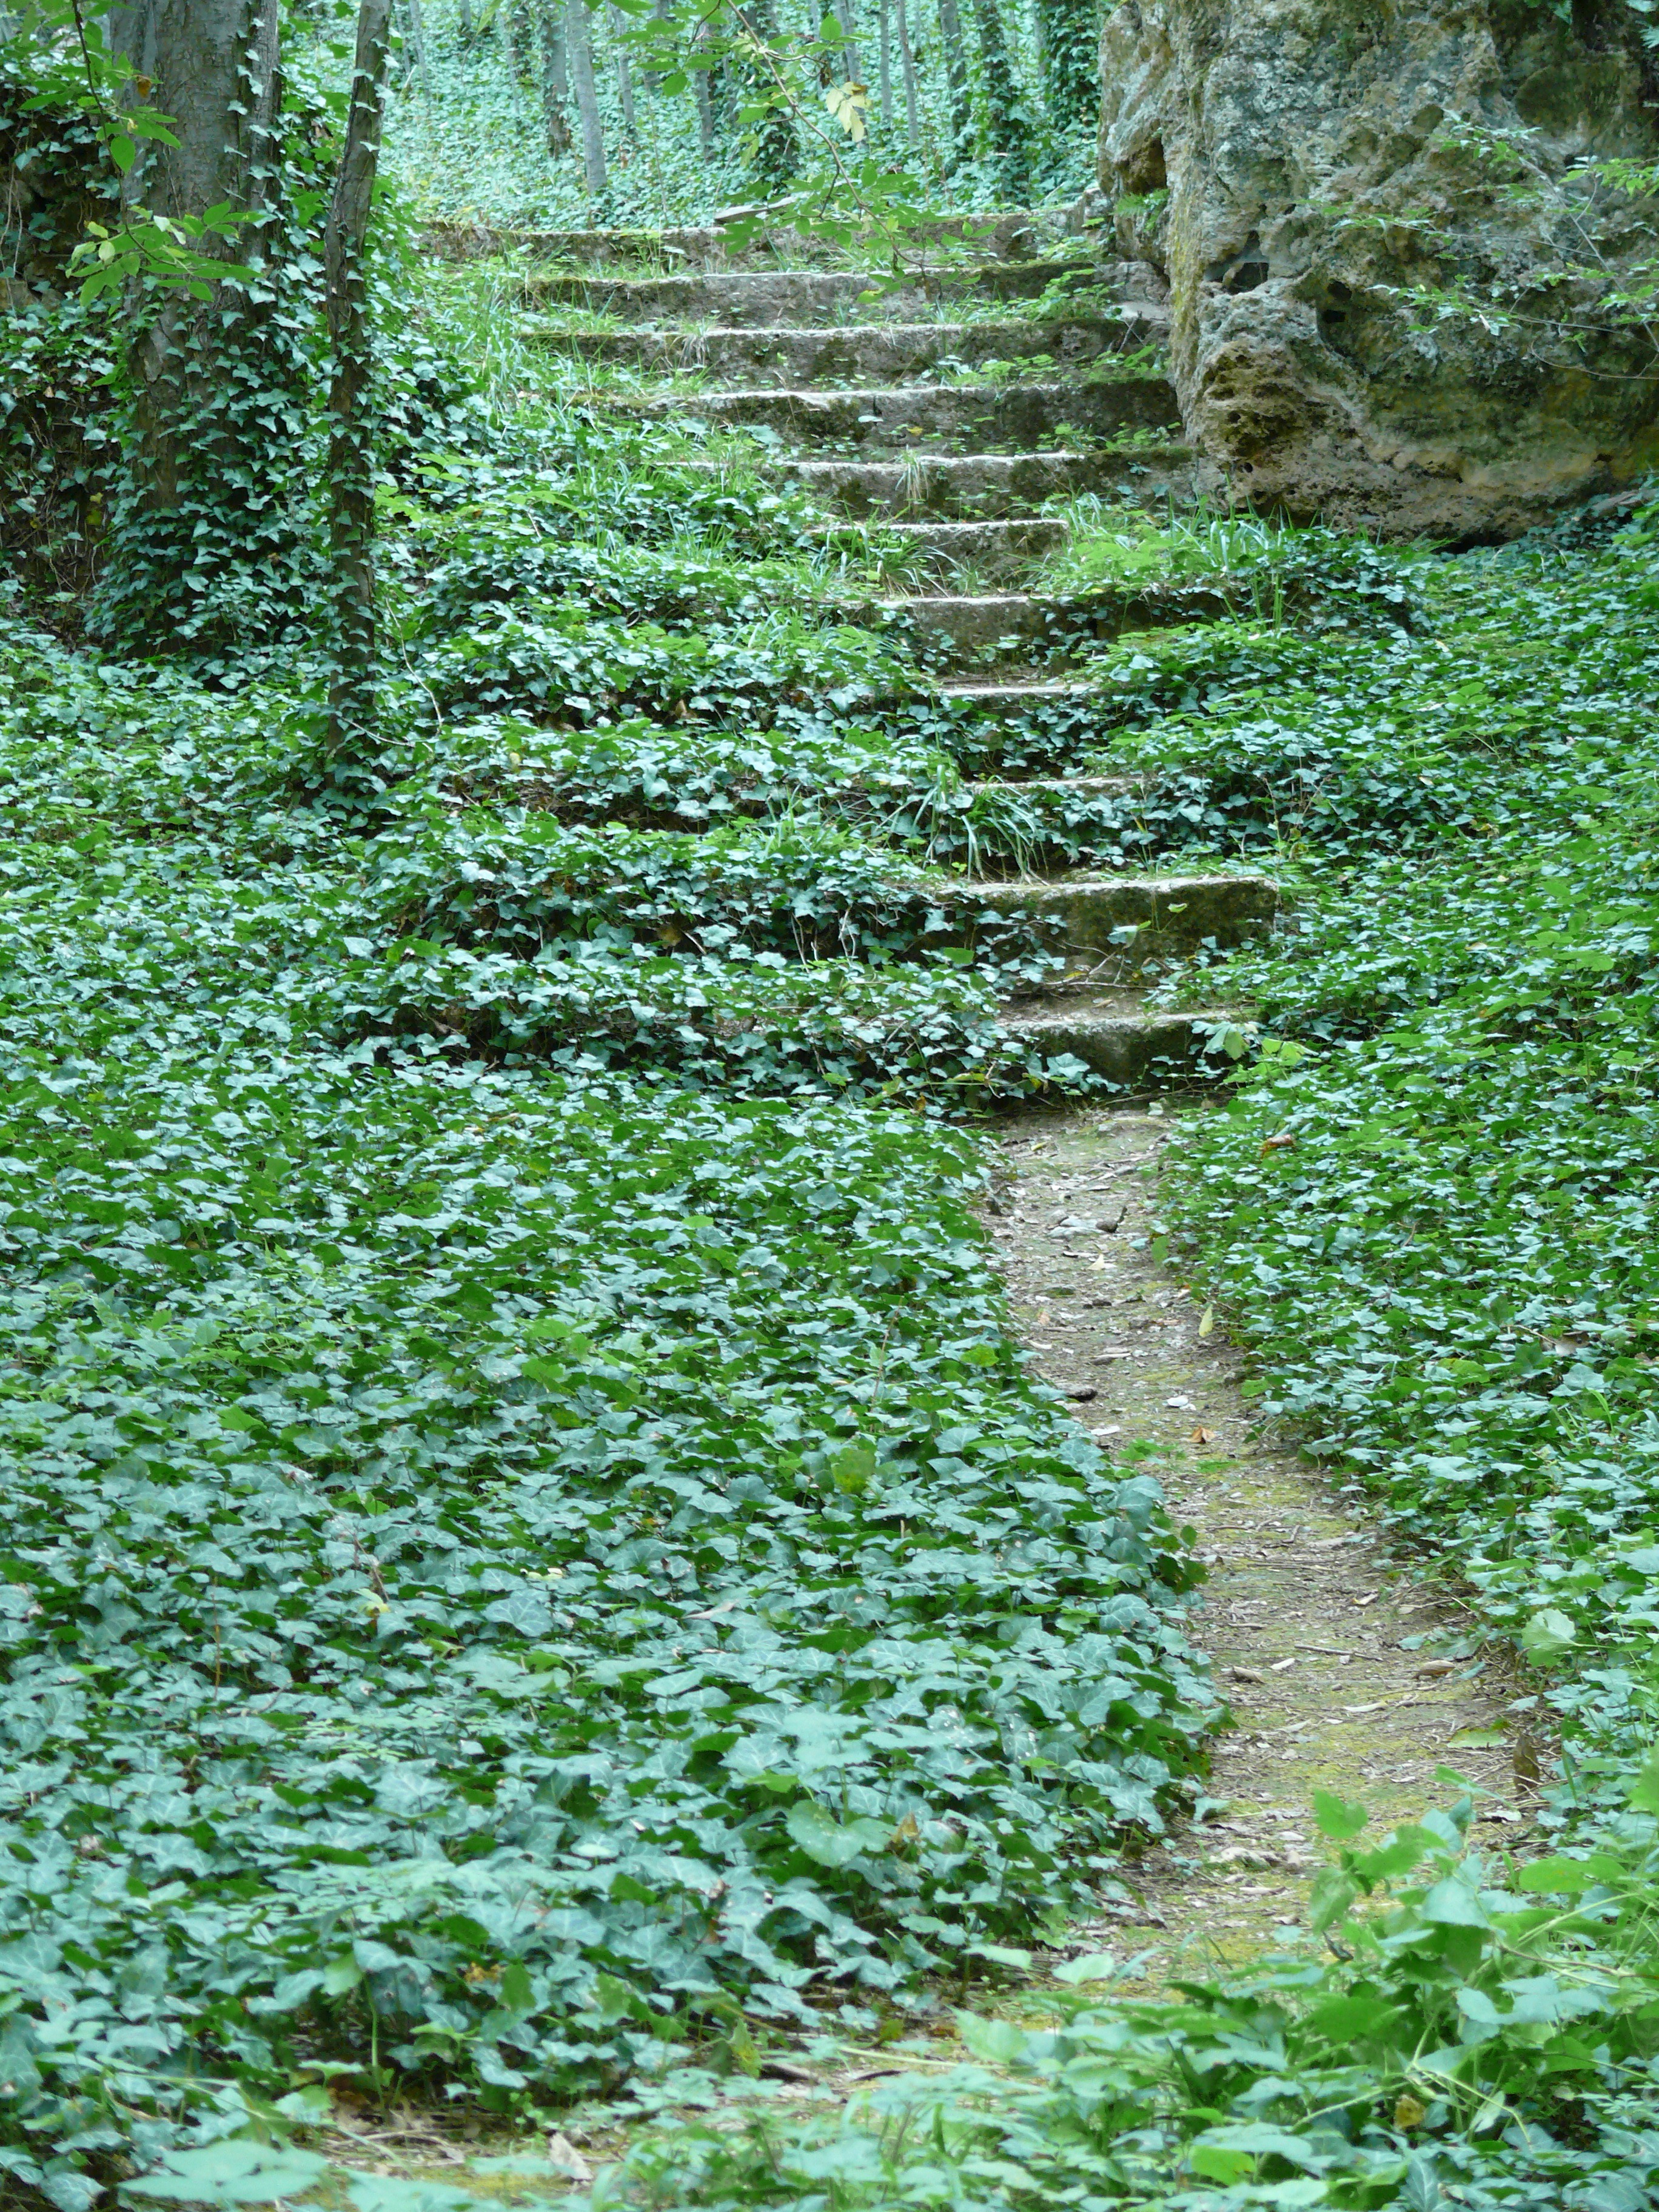
tree, nature, forest, path, grass, plant, leaf, flower, moss, stream, mystery, green, lush, ivy, autumn, soil, botany, garden, ladder, leaves, vegetation, shrub, wetland, woodland, habitat, ecosystem, biome, natural environment, grass family, land plant